Exit, Voice, and Loyalty Model

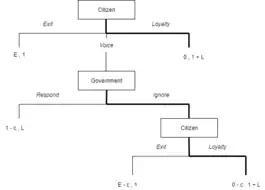
Nash Equilibria for when the Citizen has no Credible Exit Threat (E < 0). Notice that it does not matter whether the Government is Dependent or Autonomous (L can take any value).

The EVL game is solved differently whether the Government is dependent or autonomous from the Citizen, whether the Citizen has or does not have a credible Exit option, and the cost of using Voice.